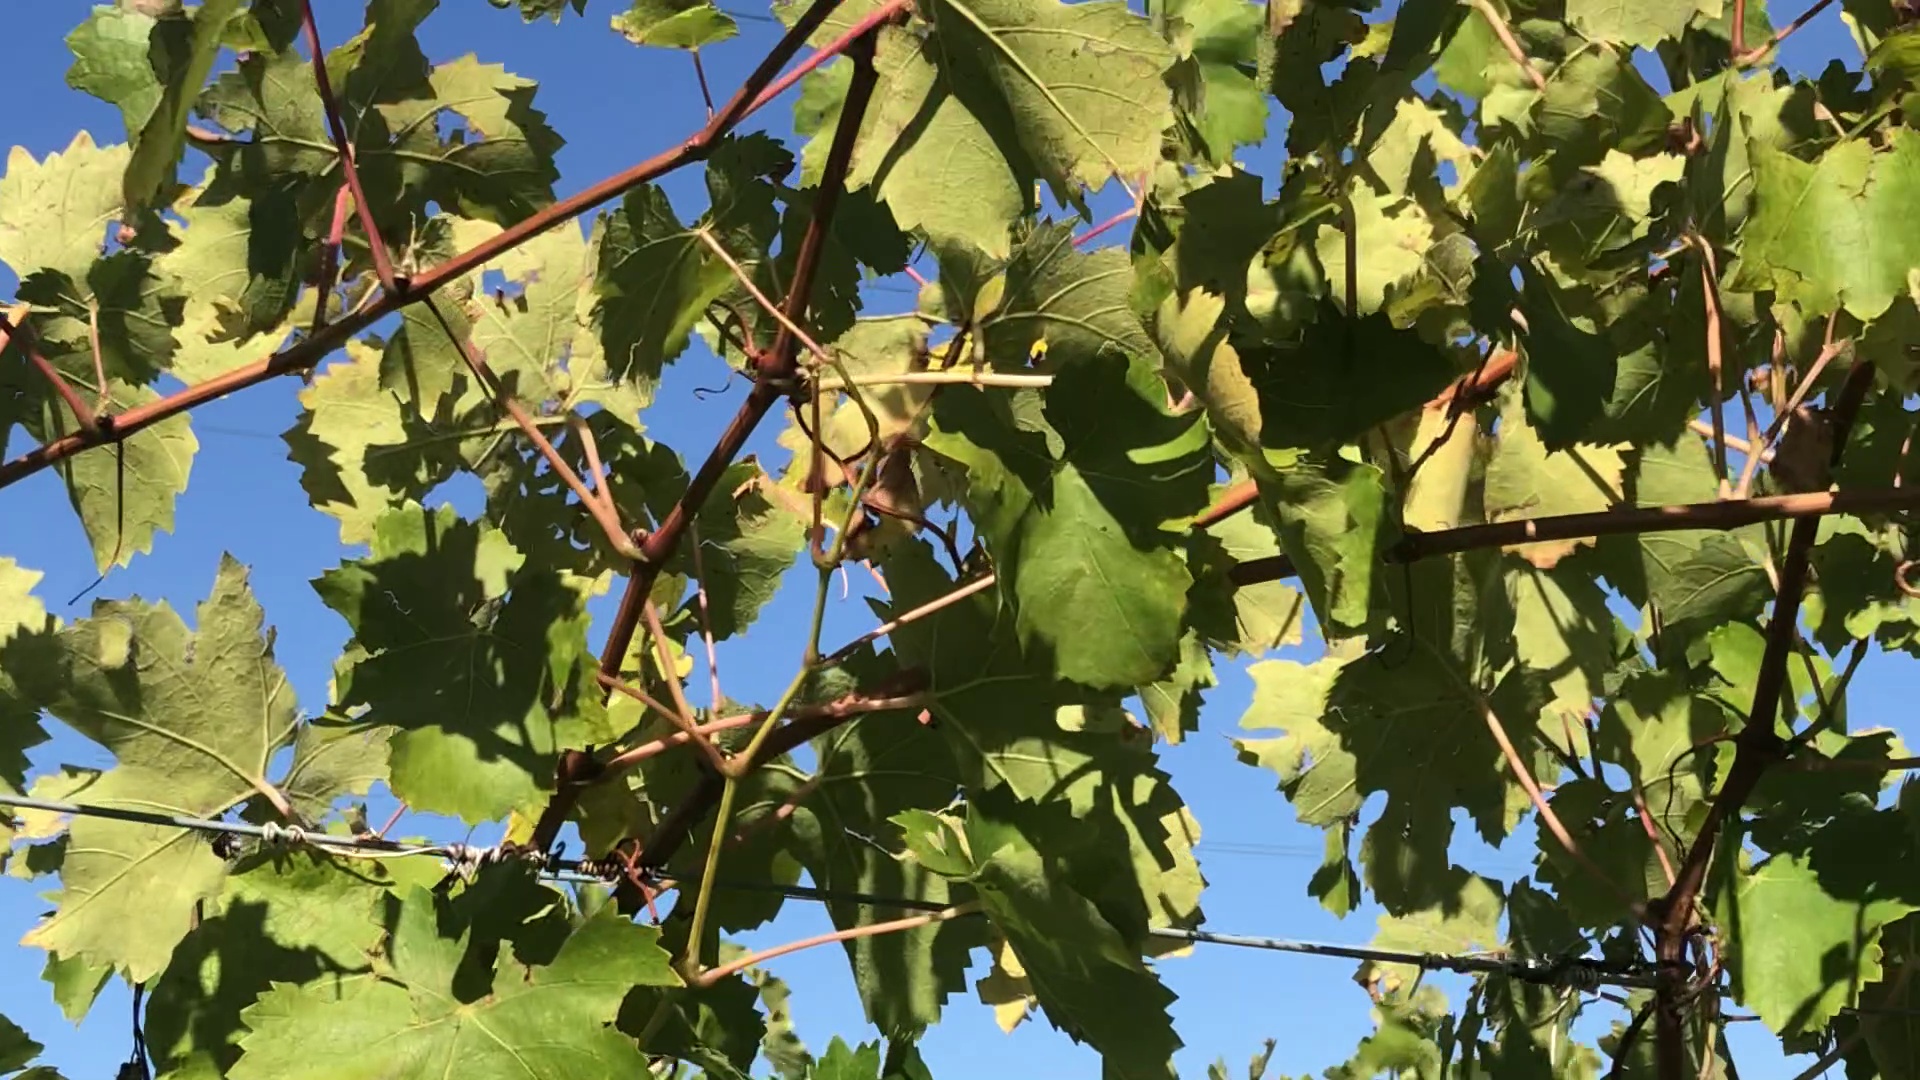
Label: healthy